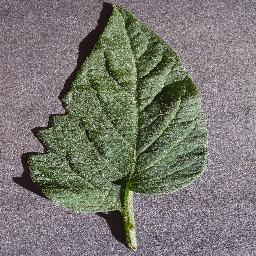
Label: Tomato___healthy